Alagoas

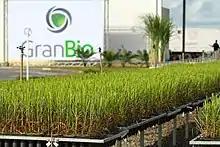
Sugarcane seedlings in the interior of the state

Alagoas is one of the poorest states of Brazil. It has the second worst HDI in the country, ahead only of the state of Maranhão, though its indicators have improved in recent years. The service sector is the largest component of GDP at 55.8%, followed by the industrial sector at 36.9%. Agriculture represents 7.3% of the state's GDP (2004). Alagoas exports consist of: sugar 58.8%, alcohol 29.4%, chemicals 9%, tobacco 2.1% (2002).